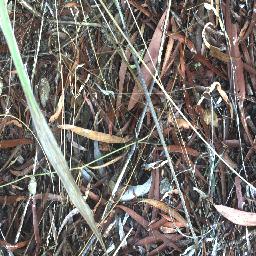
Label: negative